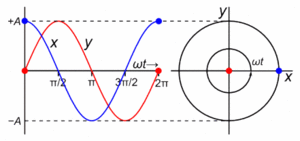
Simpel harmonisk bevægelse
Harmonisk bevægelse
En simpel harmonisk bevægelse er i fysikken en måde at beskrive bevægelse omkring en ligevægtstilstand eller oscillation. En kraft virker for at bringe det bevægede tilbage i ligevægtstilstanden, og for simple harmoniske bevægelser specifikt gælder det, at kraften er proportional med forskydningen. Noget, der foretager en harmonisk bevægelse, kaldes en harmonisk oscillator.